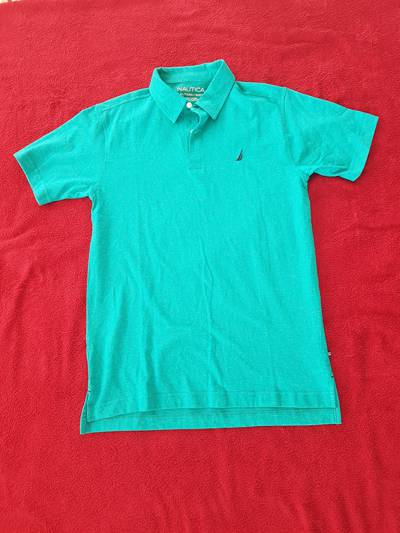
Waste category: clothes